Joseph F. Glidden House

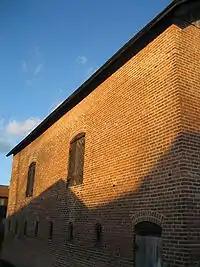
The small, single-pane windows are visible in the shadows.

In February 2007 the Glidden Homestead and Historical Center kicked off a fundraising drive. The drive is aimed at raising US$2 million to expand the Joseph F. Glidden House site to include museum space and a media center. Some of the funds will be used to help restore the barn and expand historical center museum space into the building.